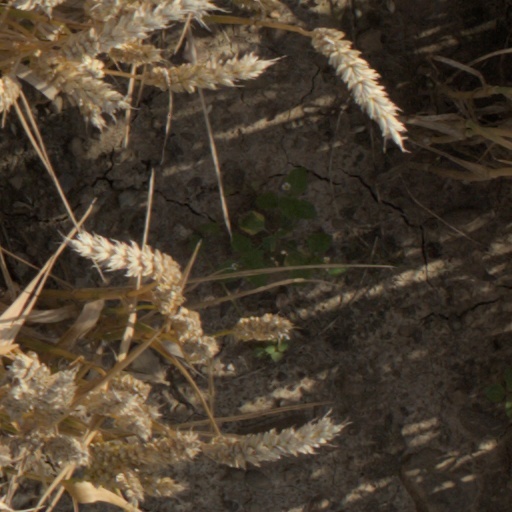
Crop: wheat